Theophilus T. Garrard

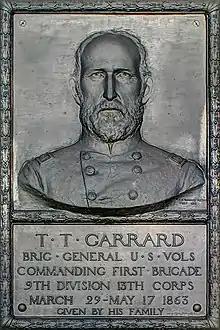
Relief portrait of Garrard at Vicksburg National Military Park

Garrard was born in Clay County, Kentucky near Manchester at the Goose Creek Salt Works (later Union Salt Works) to Colonel Daniel Garrard (1780–1886) and Lucinda Jane Toulmin (1790–1849). He was a grandson of Kentucky Governor James Garrard and cousin of Israel Garrard, Jeptha Garrard, and Kenner Garrard. Garrard attended Centre College in Danville, Kentucky.